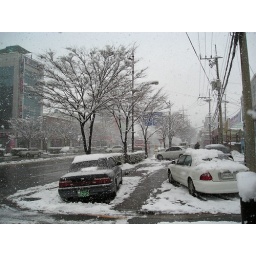
I walked down to the main street in front of our house and am looking down the street.